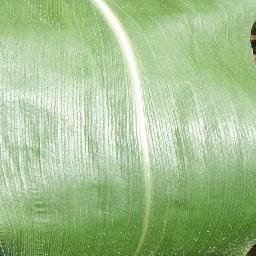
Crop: corn
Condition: (maize)_healthy